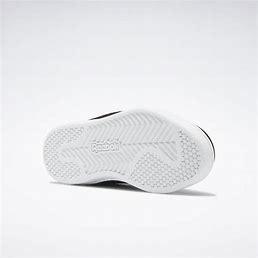
Brand: Reebok
Model: Royal Complete CLN 2